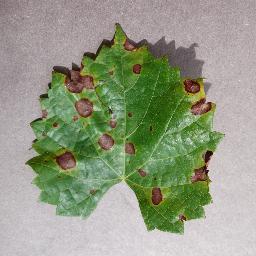
Label: Grape___Black_rot